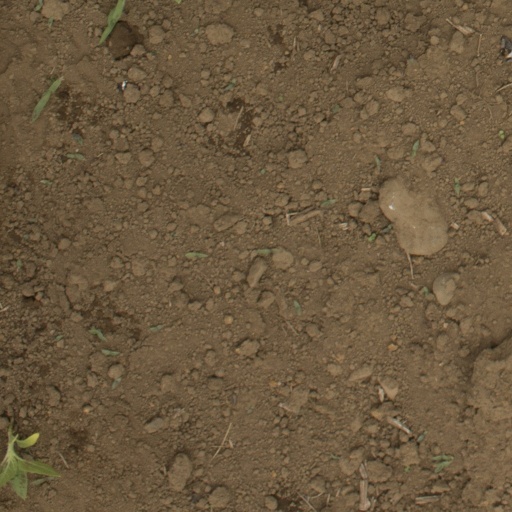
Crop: Jerusalem artichoke